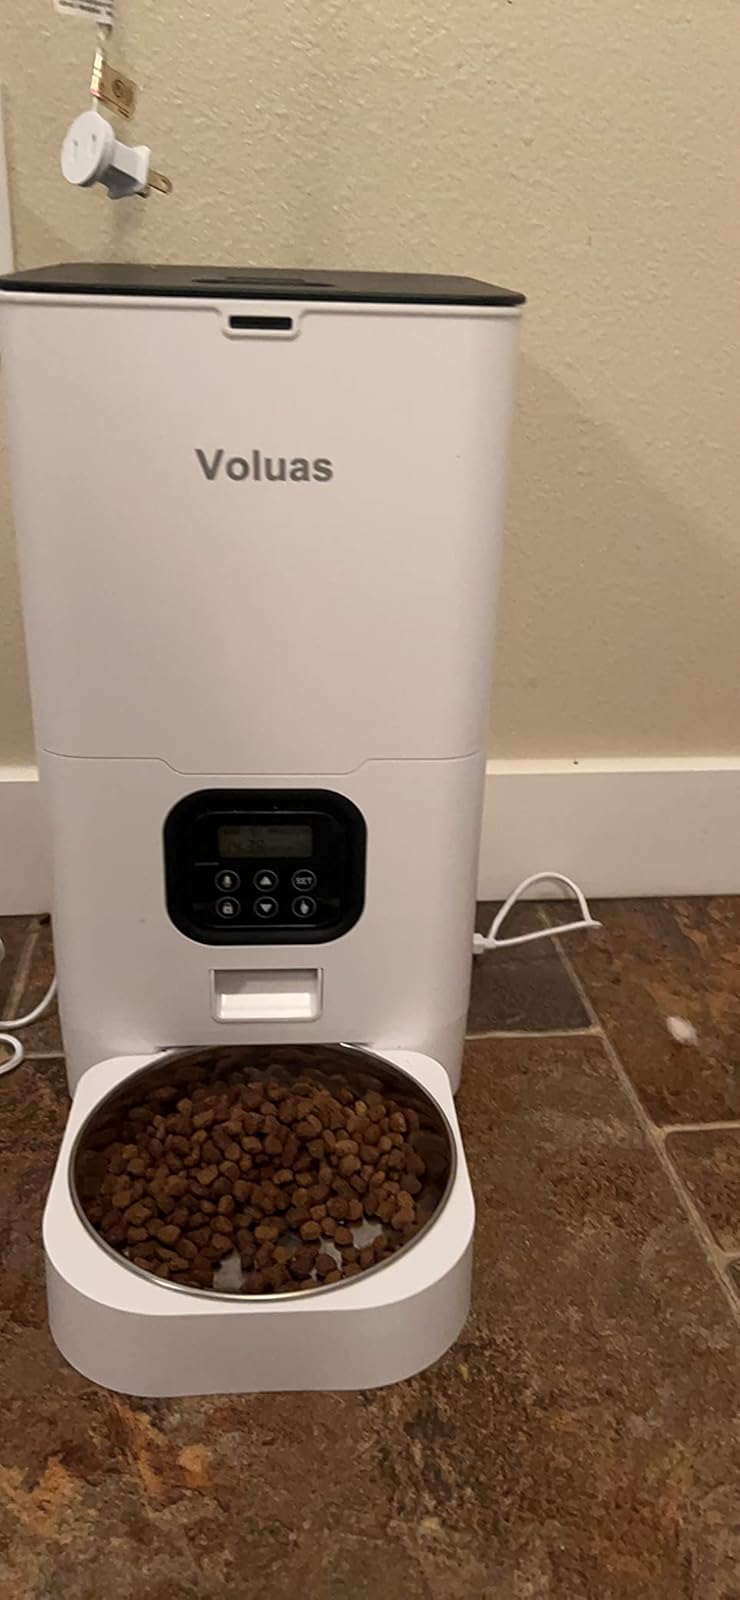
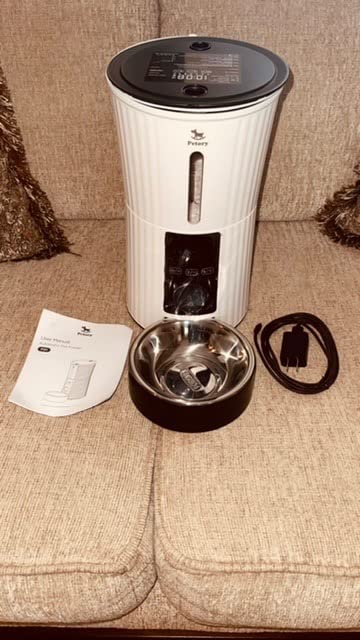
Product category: items_feeder
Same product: no